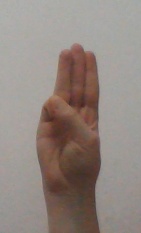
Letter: thaa